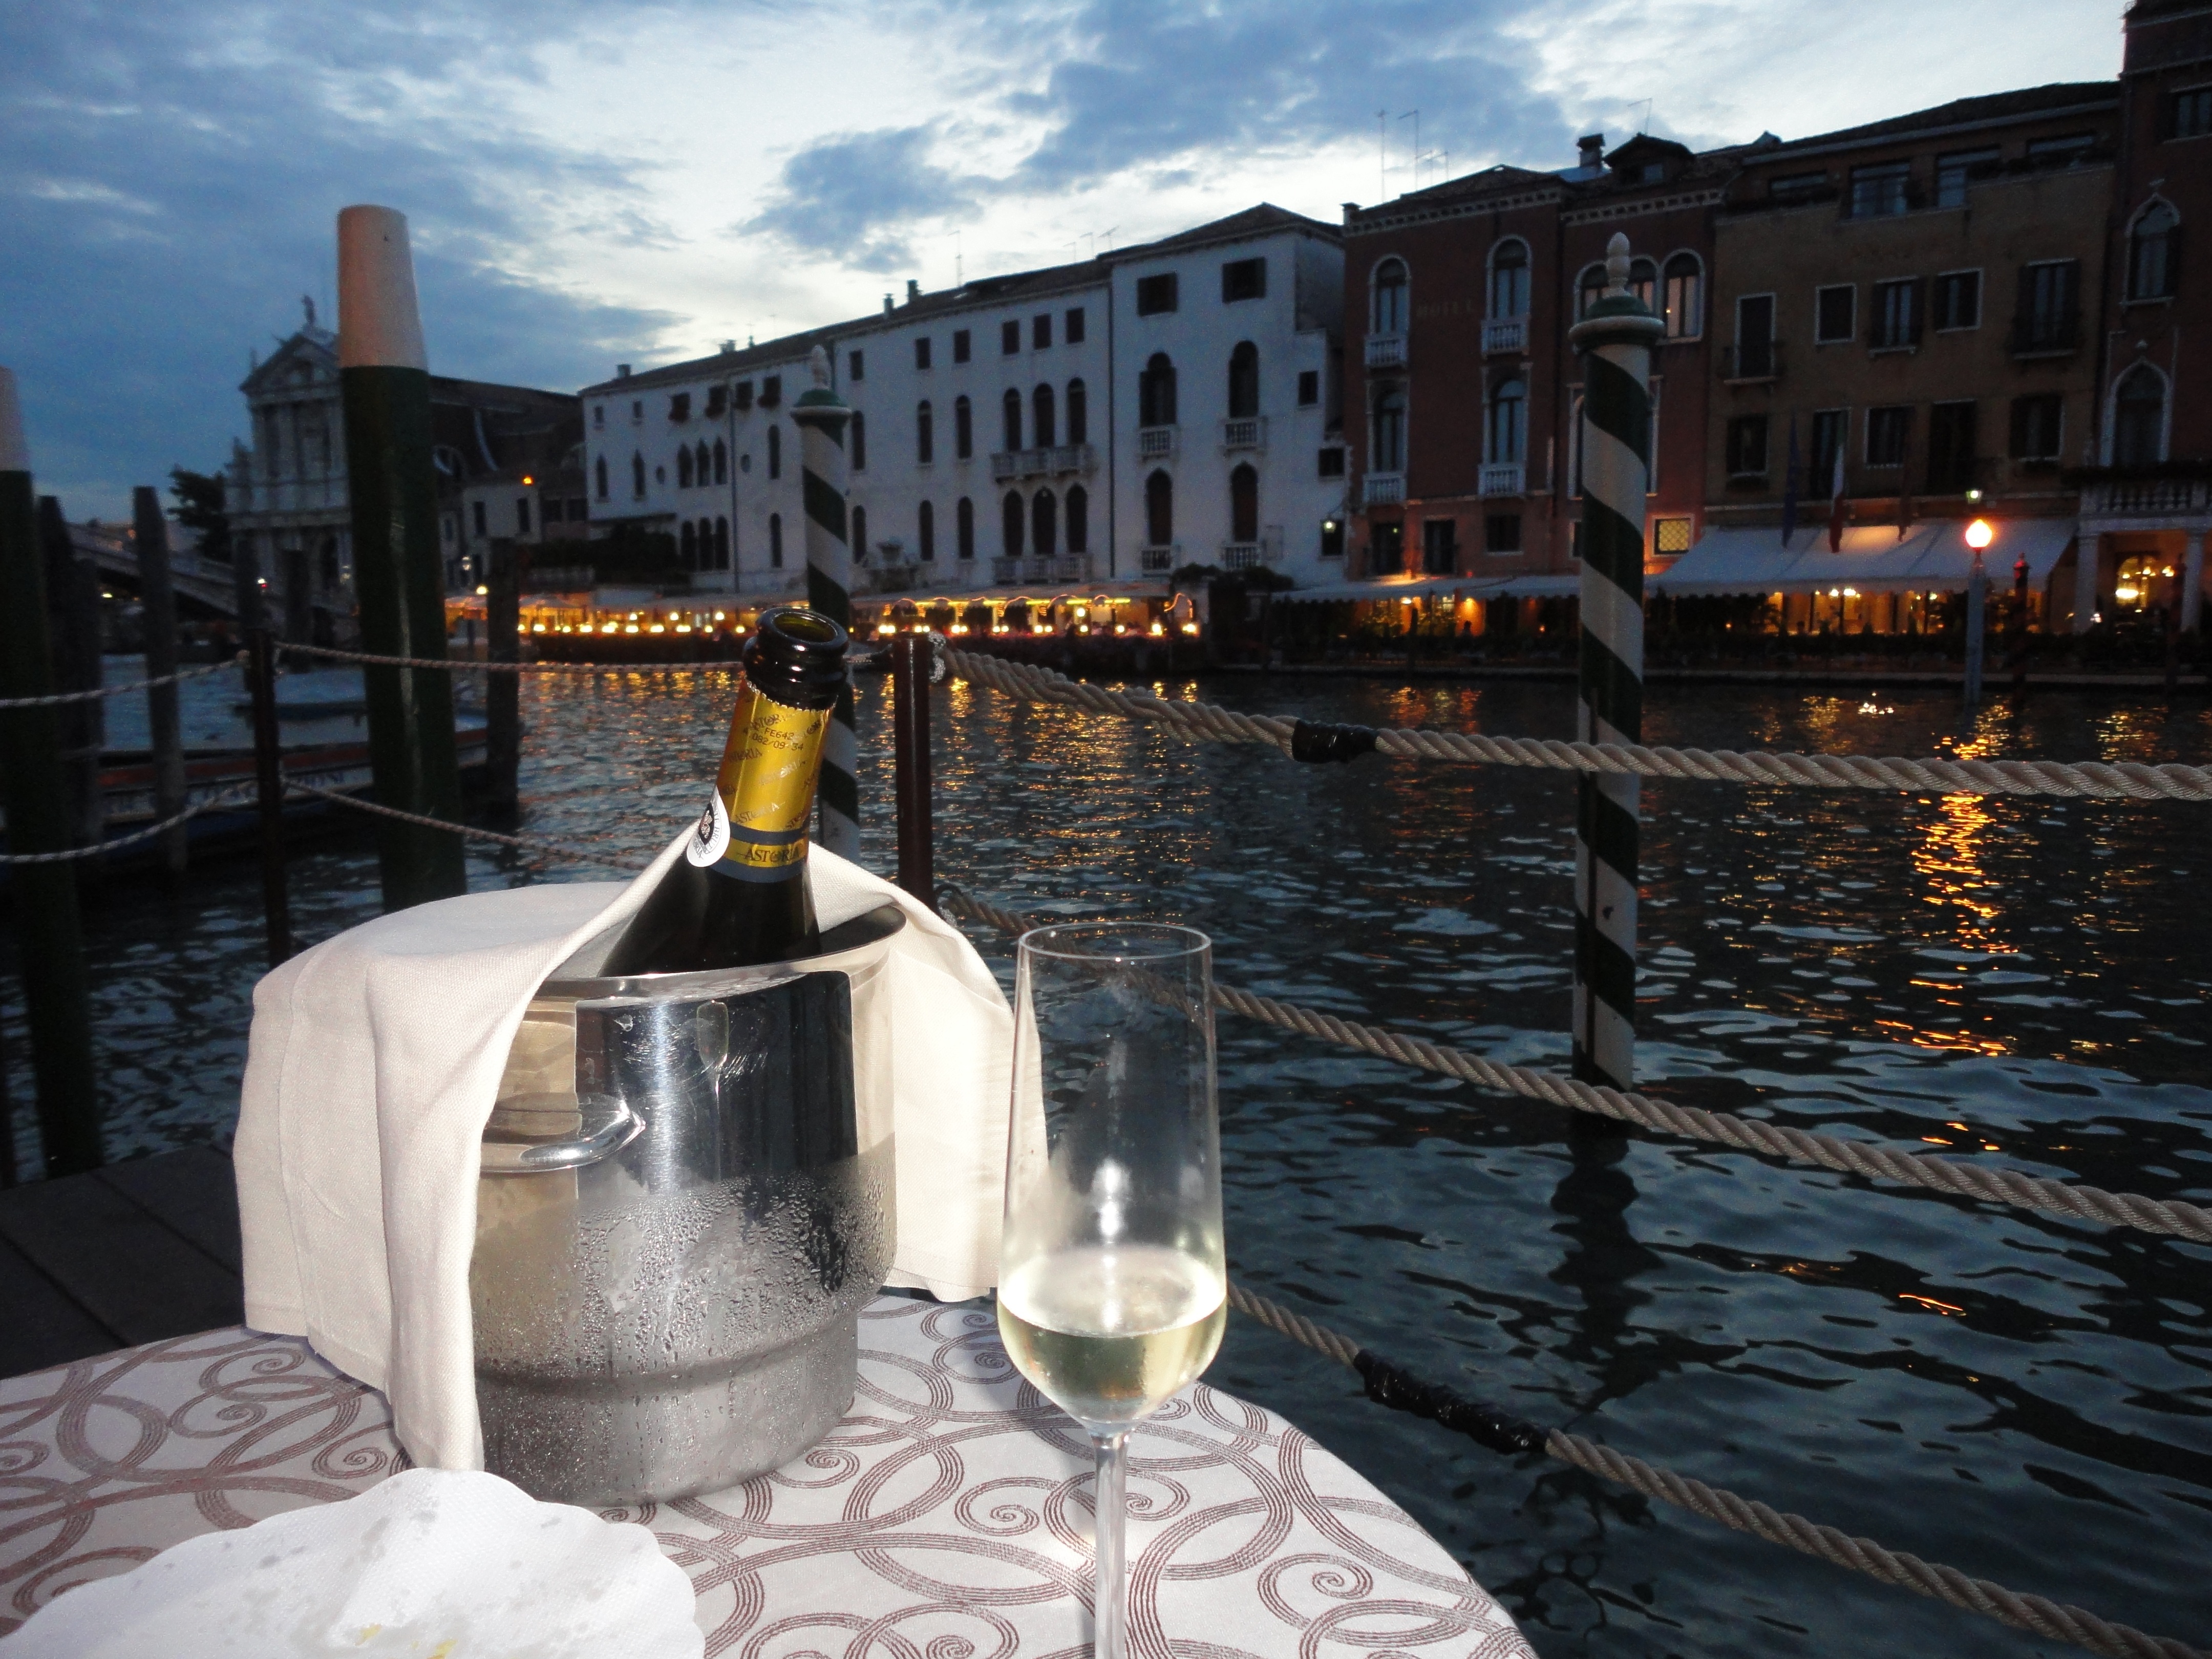
night, evening, reflection, venice, waterway, toast, terrace, great channel, champain